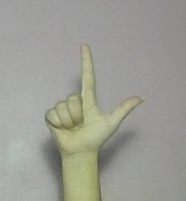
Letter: laam